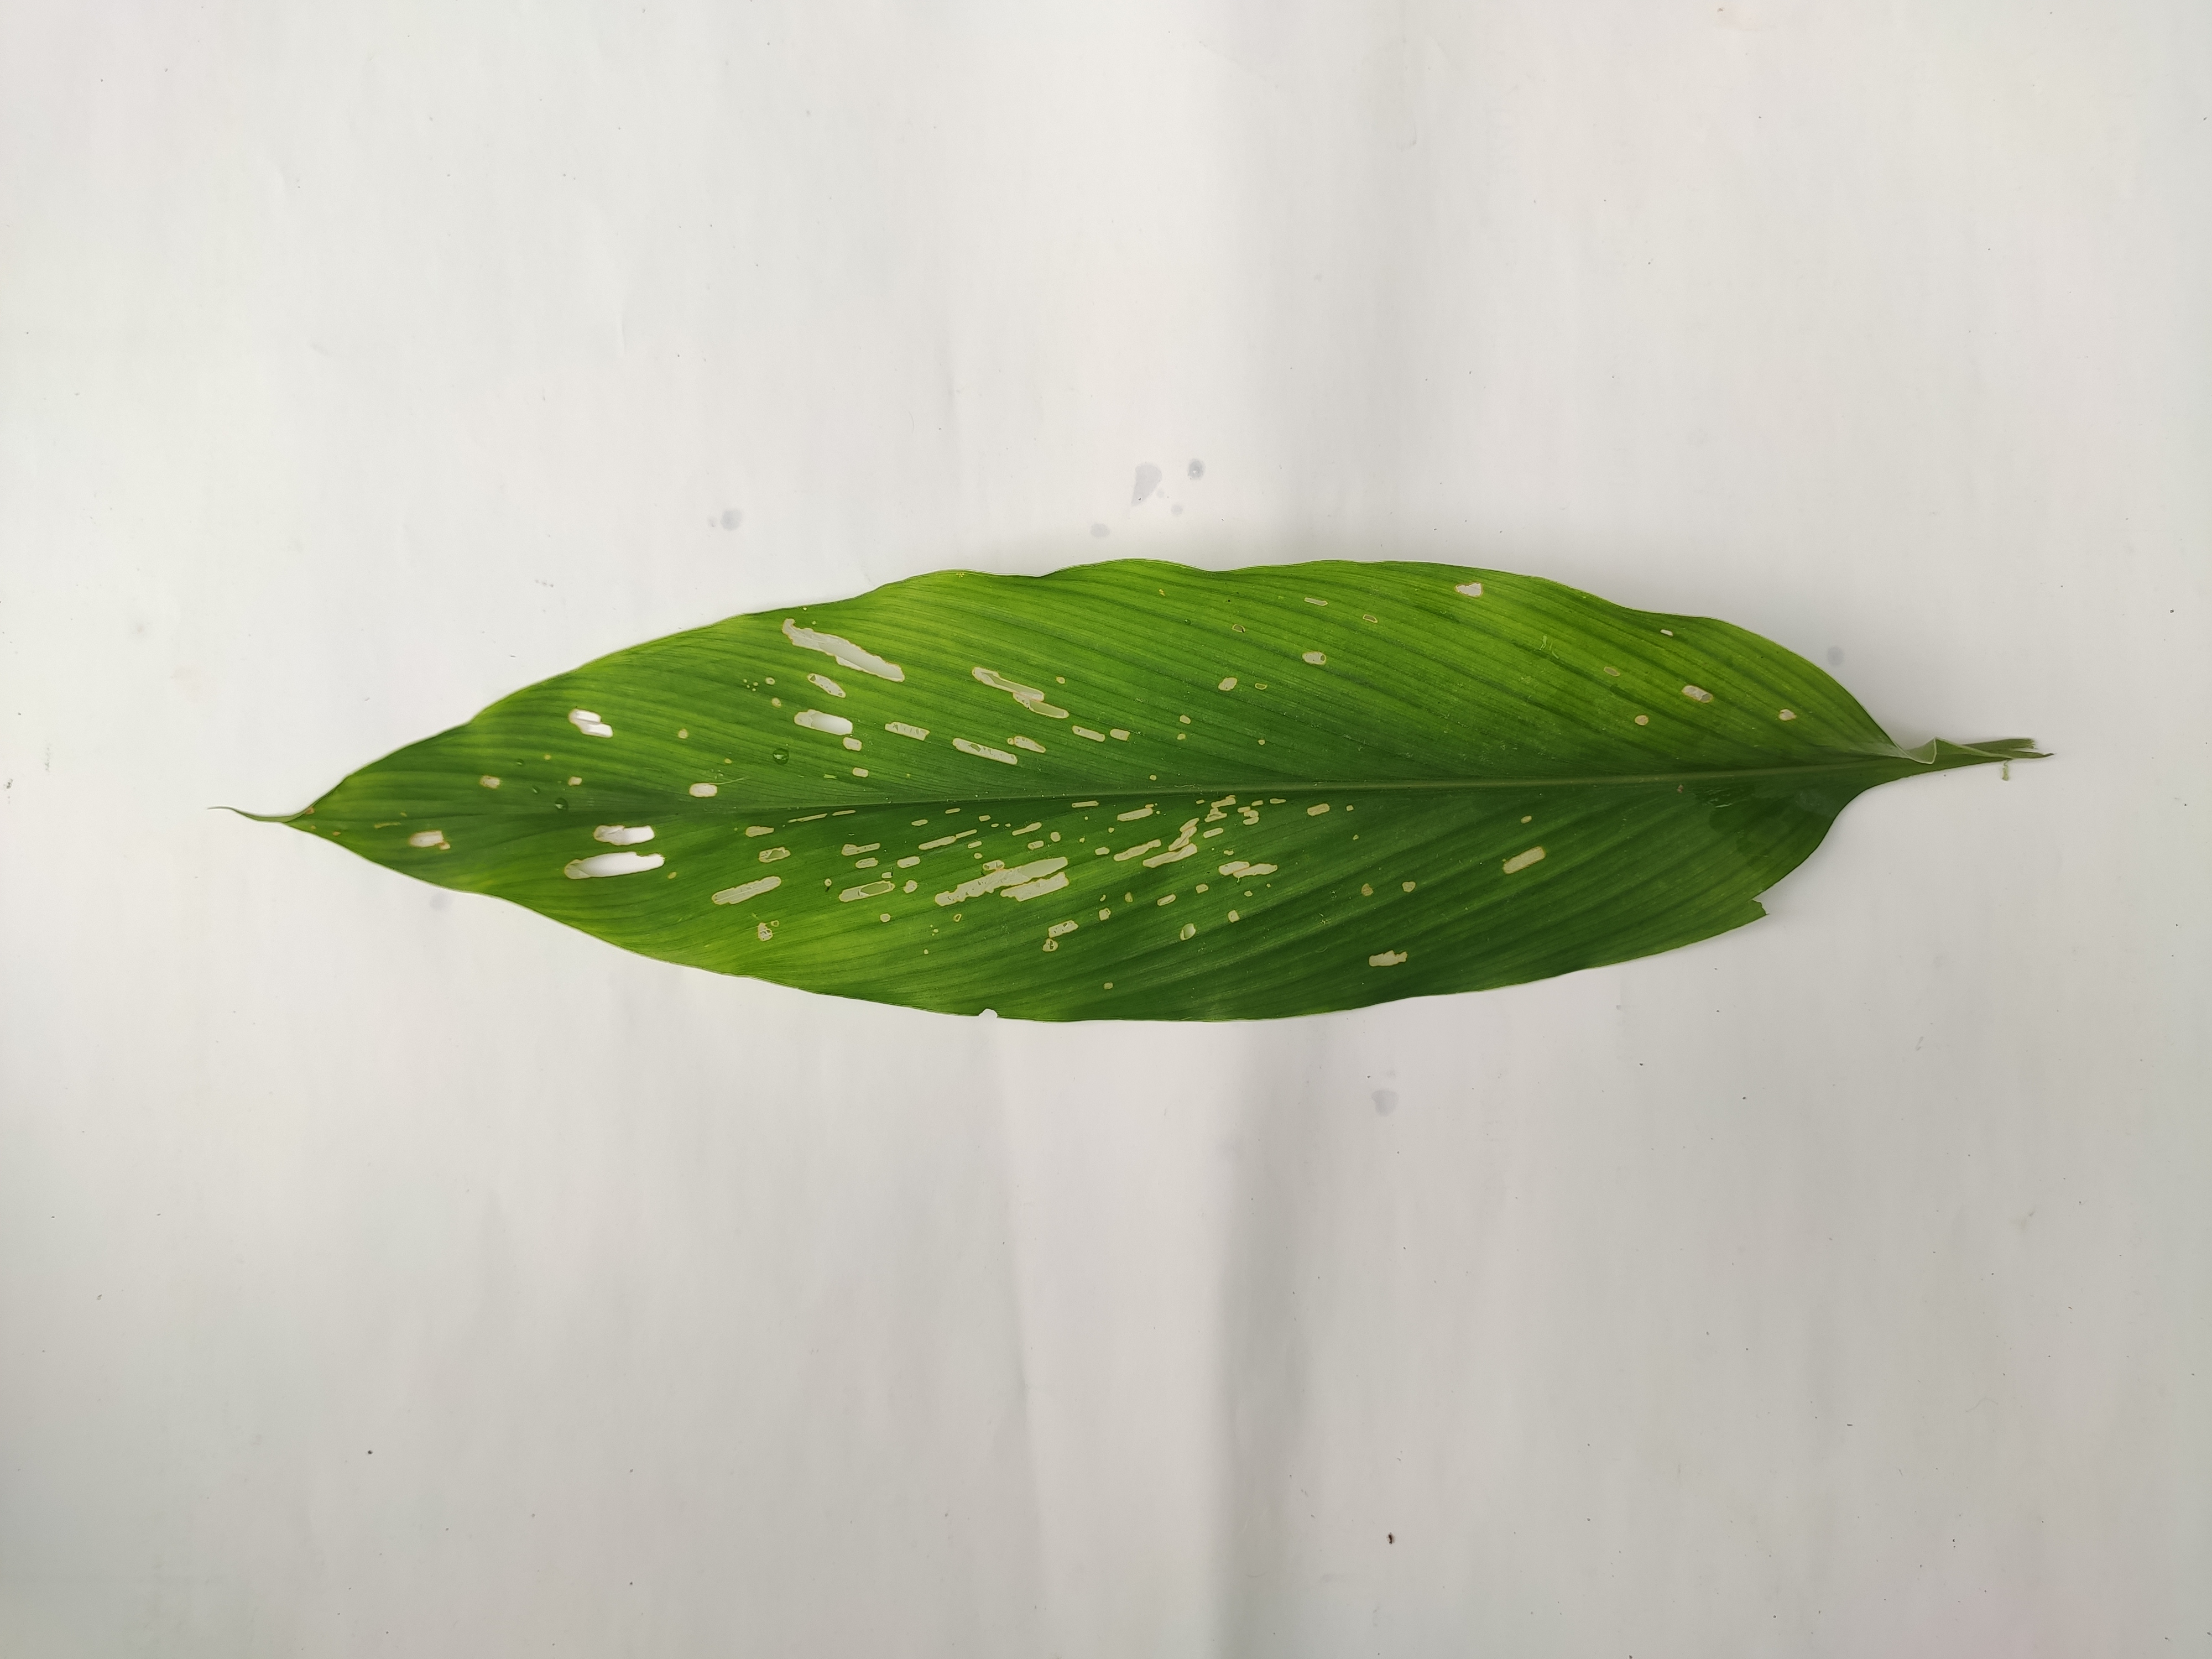
Label: Aphids_Disease